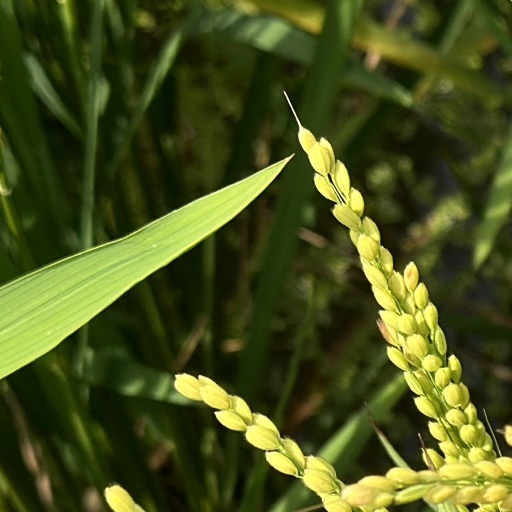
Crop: rice